David Hemmings

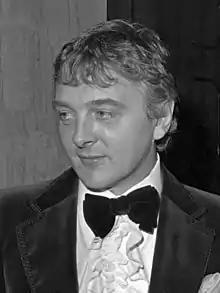
Hemmings in 1976

Hemmings’ luck changed when he was cast in the lead of "Blowup" (1966). It was directed by Michelangelo Antonioni, who detested the "Method" way of acting. He sought a fresh young face for the lead in the film. He found Hemmings, at the time acting in small-stage theatre in London, although at their first meeting Antonioni told Hemmings, "You look wrong. You're too young." Hemmings was offered the part of the protagonist, a London fashion photographer who accidentally photographs evidence of a murder, after Sean Connery turned the role down because Antonioni would not show him the full script but only a seven-page treatment stored in a cigarette packet.